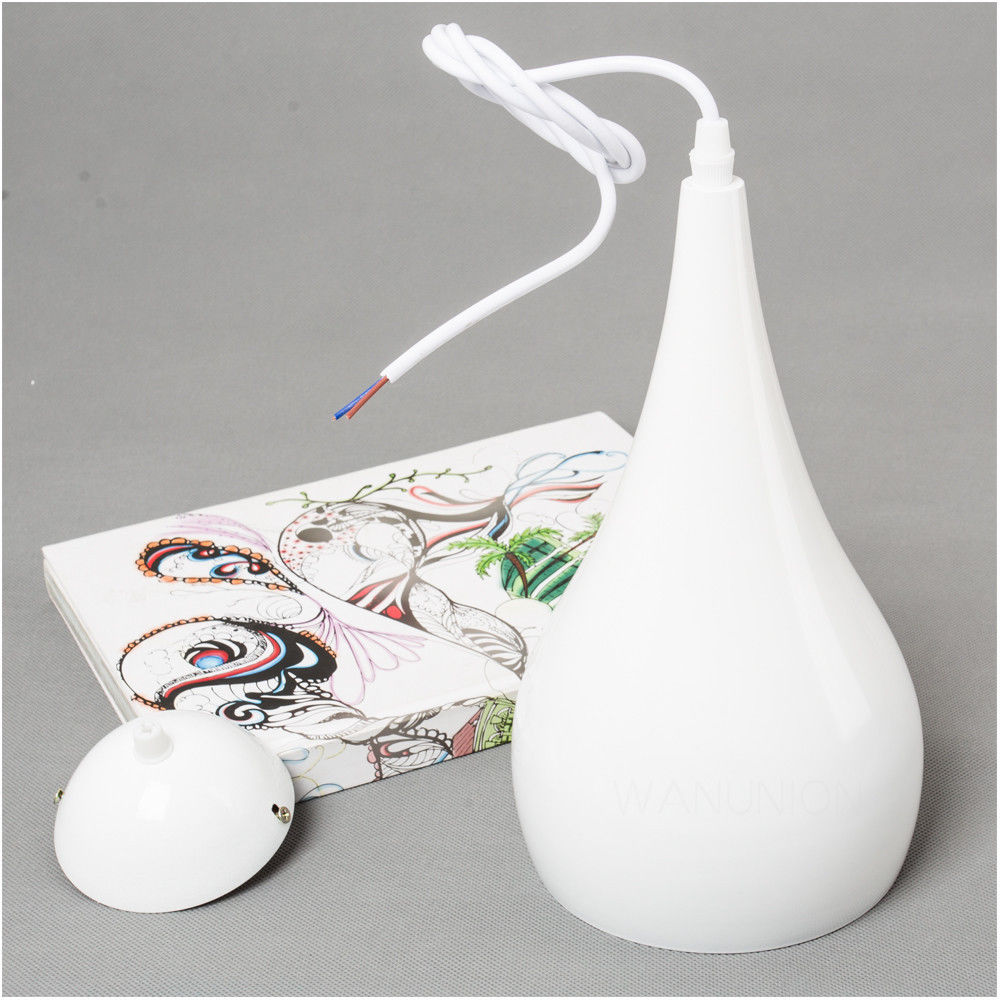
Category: lamp